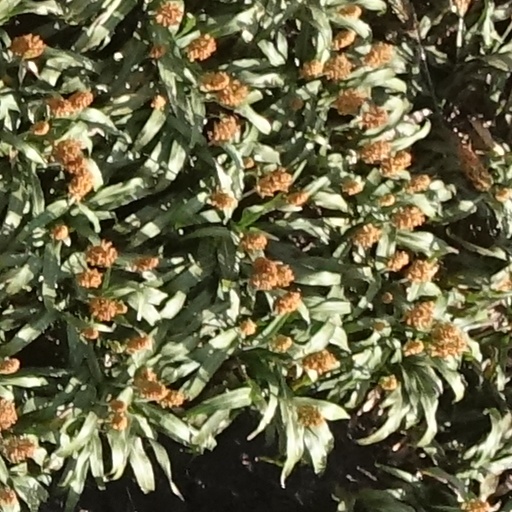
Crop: sorghum